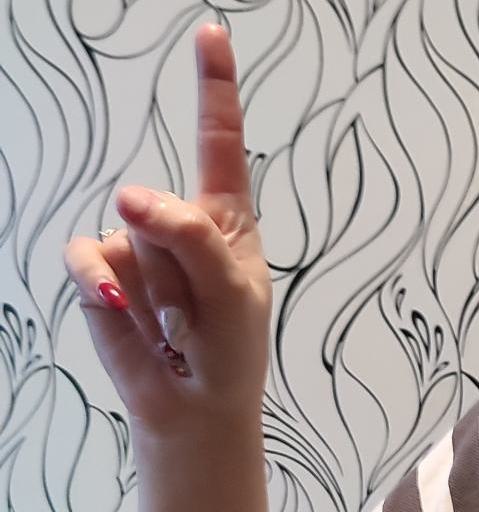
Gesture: one